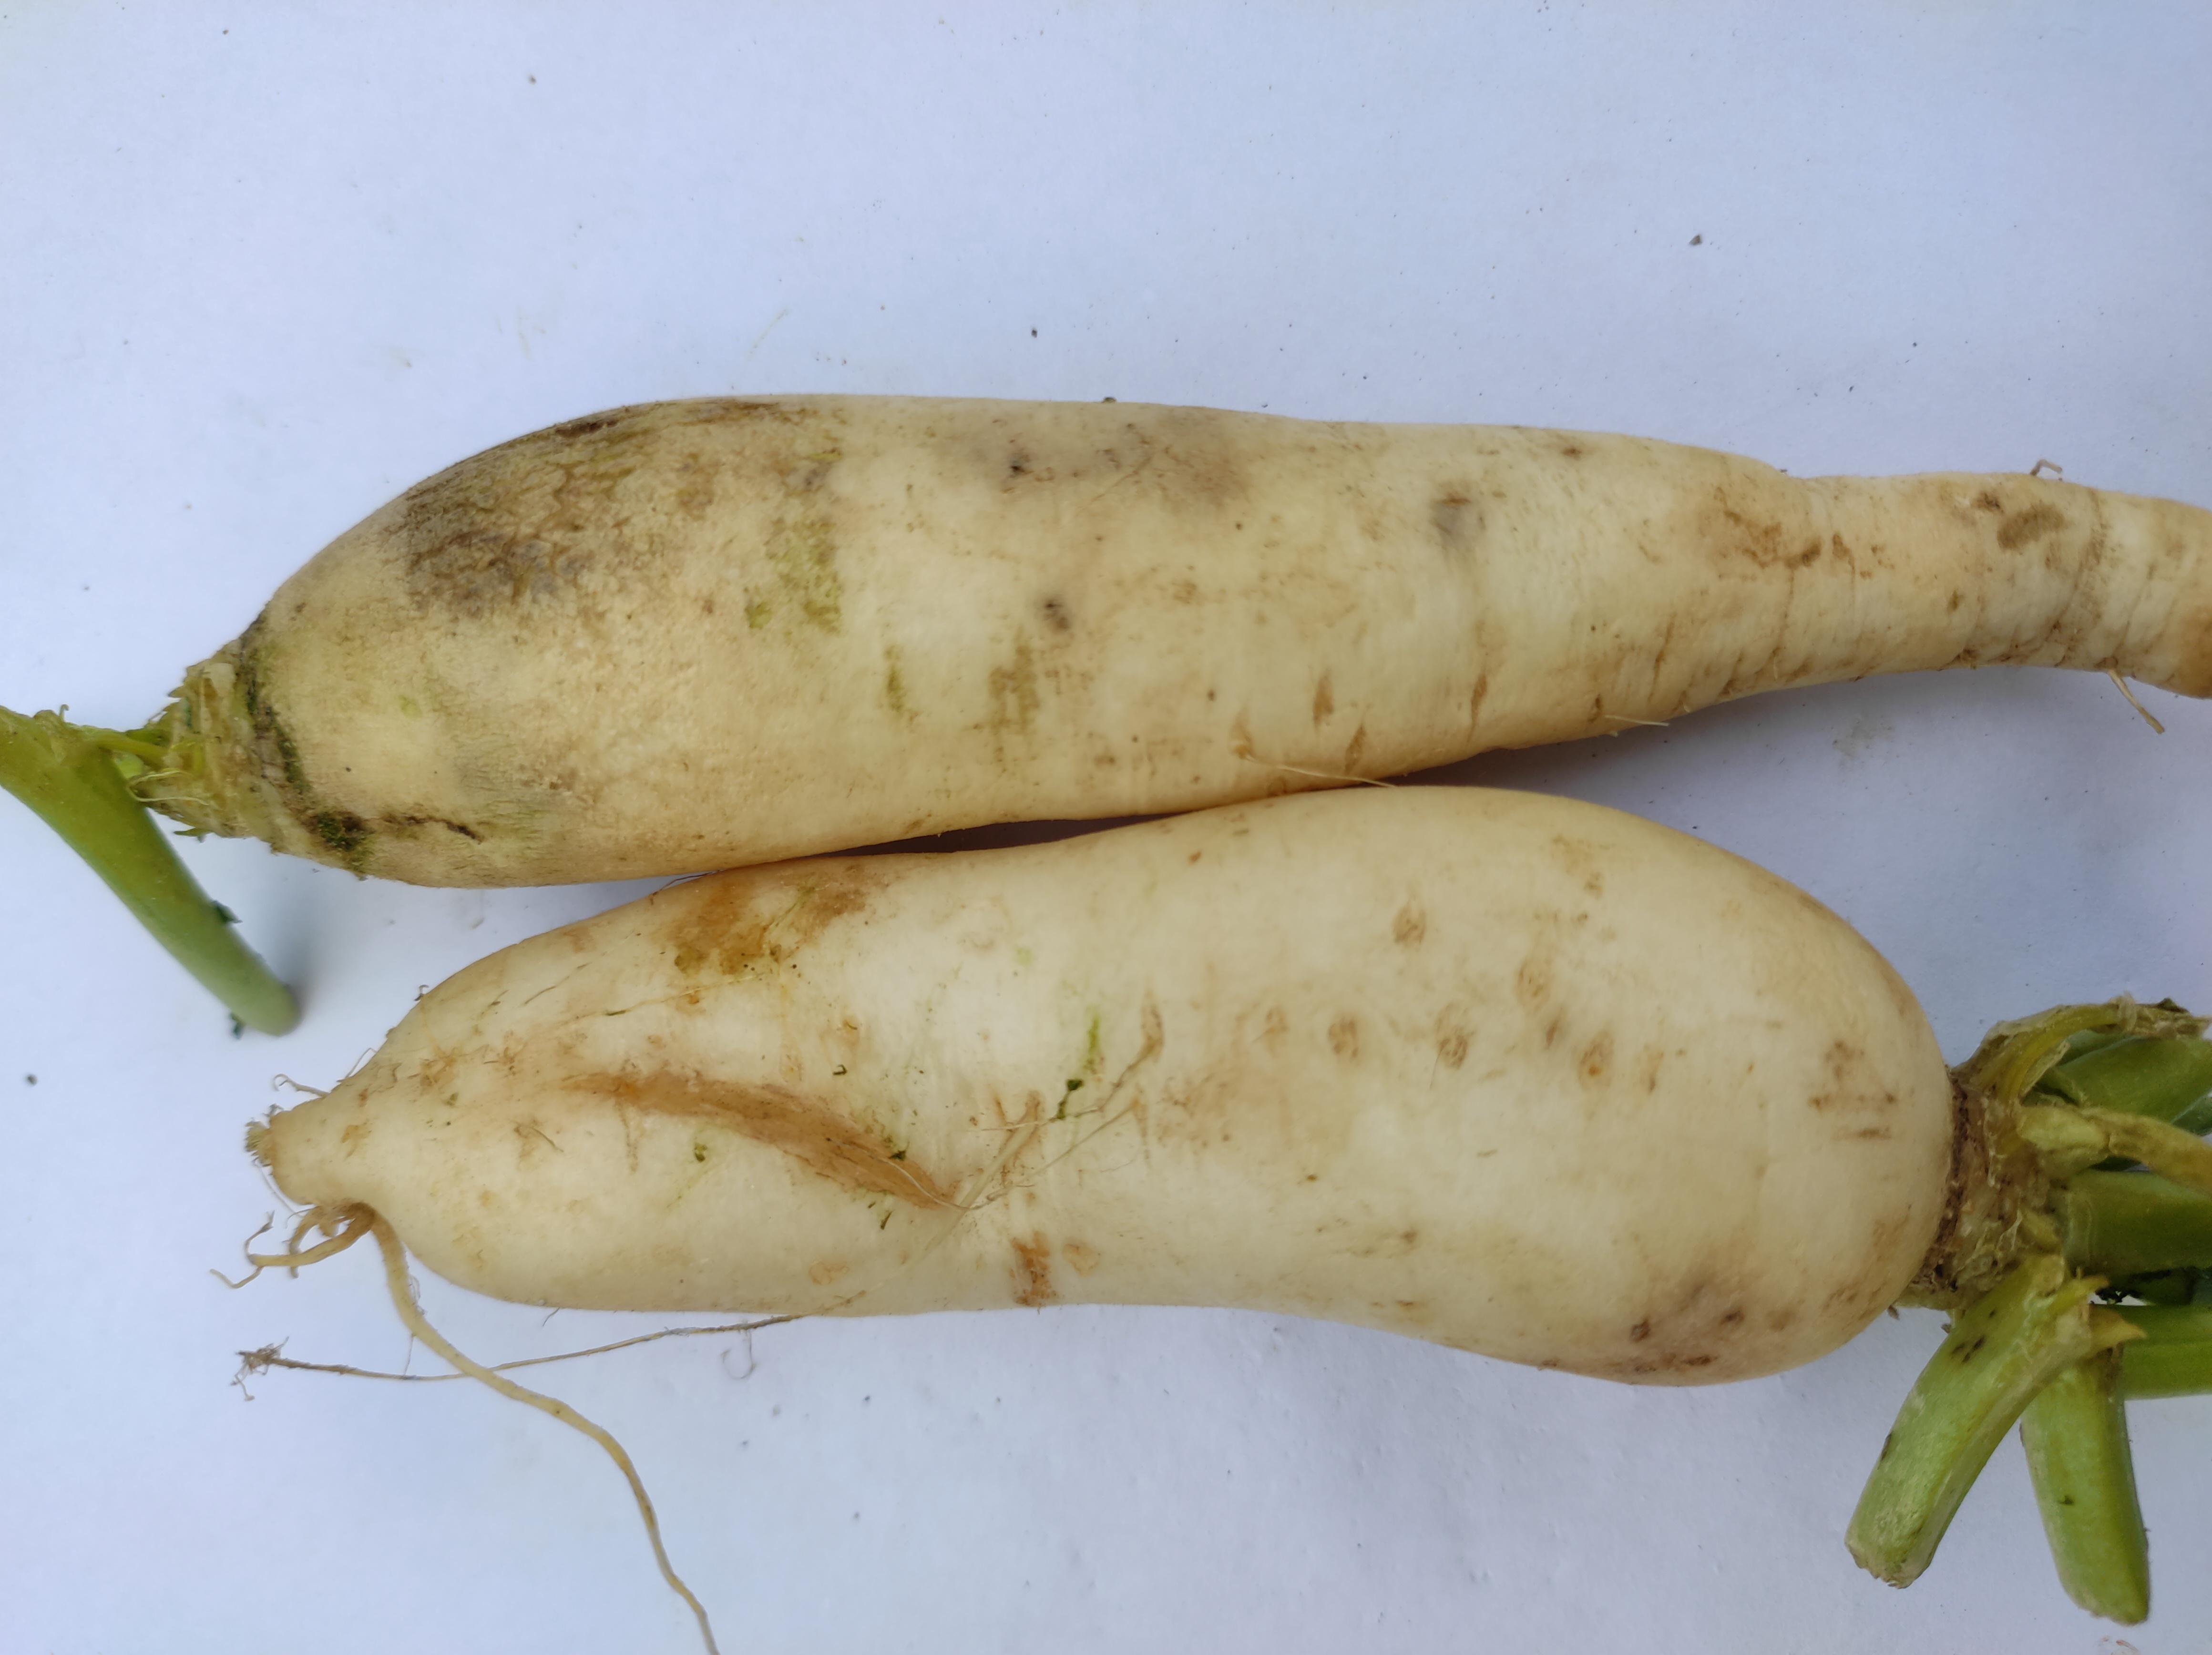
Label: Radish